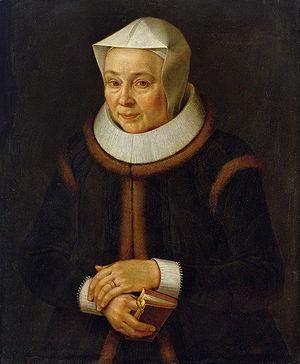
David Kindt, né en 1580 à Hambourg et mort le 26 février 1652 dans la même ville, est un peintre allemand de style baroque, auteur de portraits et de tableaux religieux.